Steve Bullock (American politician)

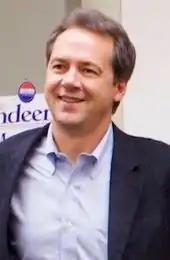
Bullock at a campaign event in Glasgow, Montana, October 31, 2012.

On September 7, 2011, Bullock announced his candidacy for governor of Montana in 2012. In the Democratic primary, he faced Helena resident Heather Margolis. Bullock won with 87% of the vote. Bullock's running mate was John Walsh, the former Adjutant General of the Montana National Guard.